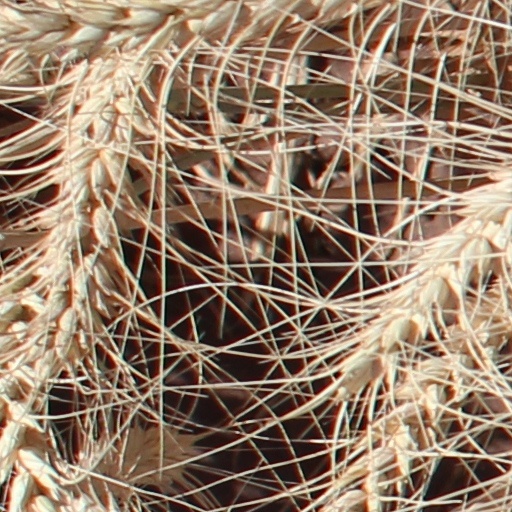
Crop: wheat